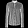
Label: Shirt